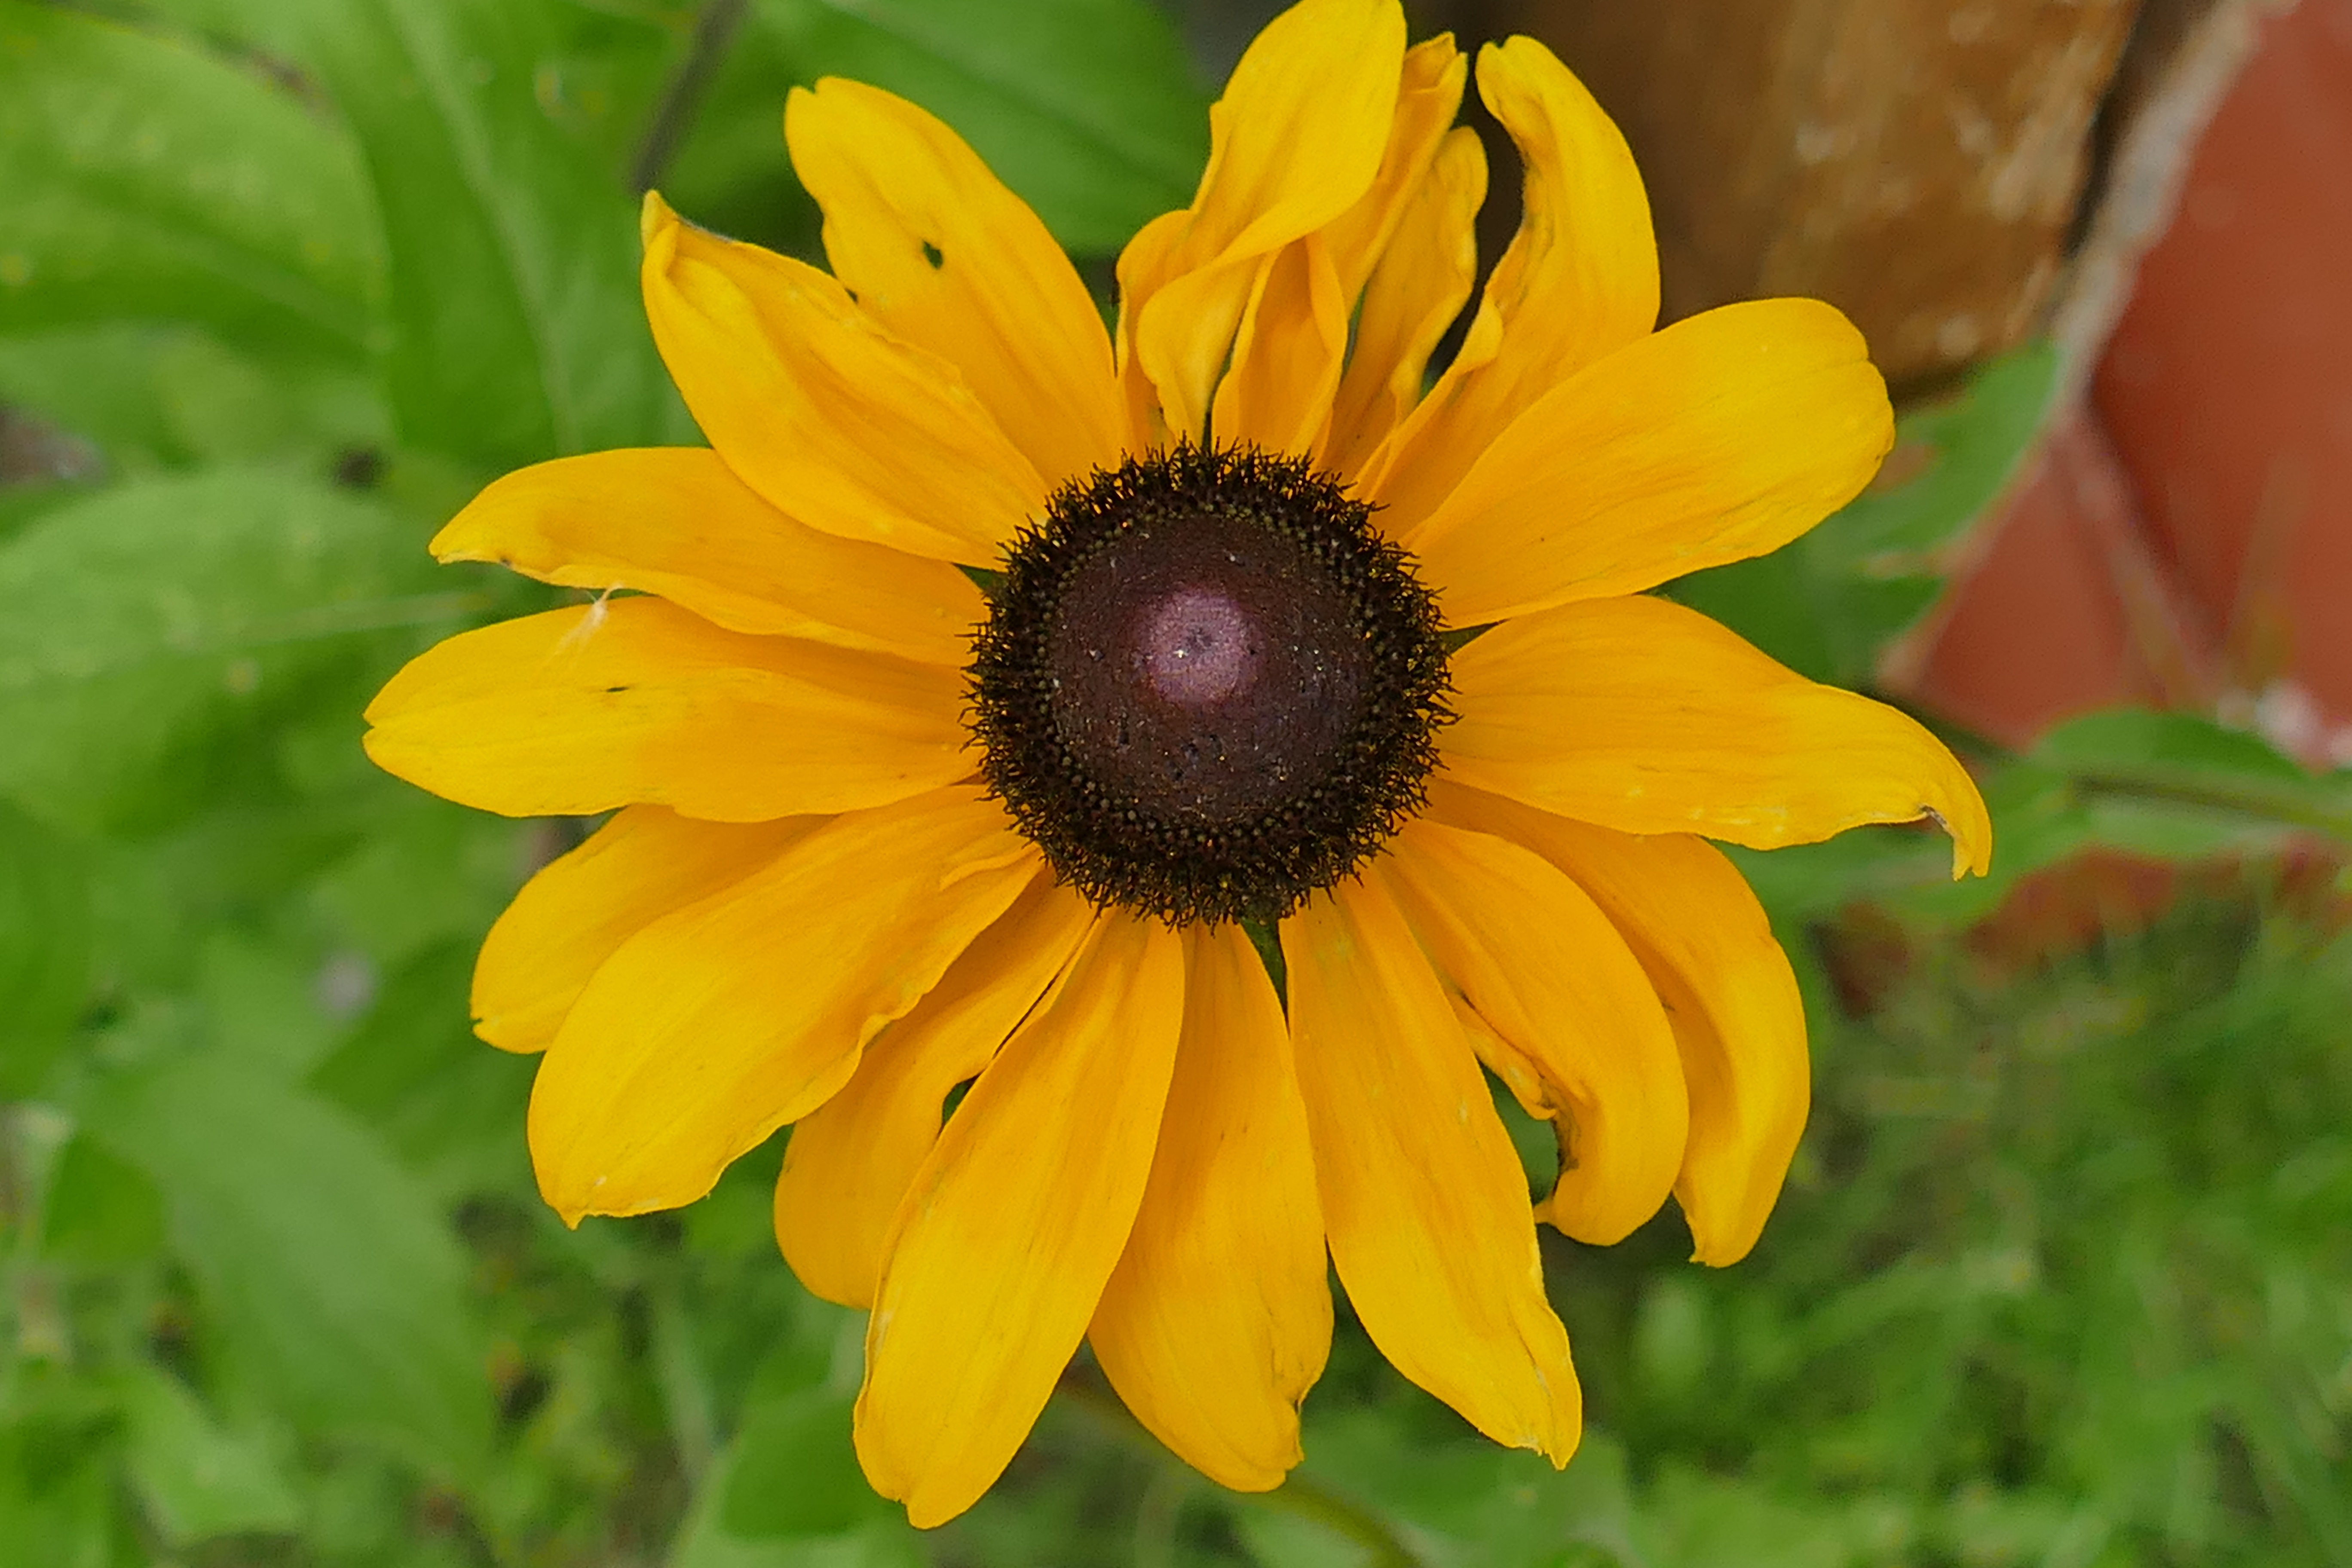
nature, plant, flower, petal, herb, insect, macro, botany, yellow, flora, sunflower, wildflower, sun hat, nectar, macro photography, flowering plant, daisy family, annual plant, land plant